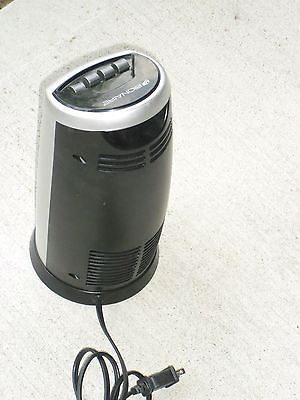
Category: fan